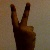
The image shows a hand gesture representing the number 2 in Indian Sign Language.